Tunulliarfik Fjord

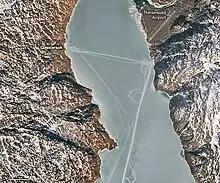
Likely snow machine tracks across the frozen fjord, March 2023. Narsarsuaq Airport is at upper right. NASA Earth Observatory satphoto.

There are several small settlements near the shores of the long Tunulliarfik Fjord. Narsarsuaq and Qassiarsuk are located on the opposite sides of the fjord near its head. Further south, the settlement of Igaliku occupies the isthmus of a peninsula bounding the fjord from the south. At the far end of Narsaq Peninsula bounding the upper reaches of the fjord from the north the town of Narsaq occupies a wide lowland with arable ground. There are no settlements in the lower reaches of the fjord.